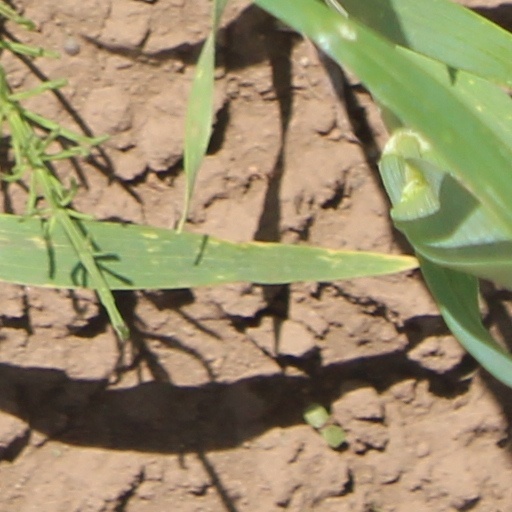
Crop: wheat